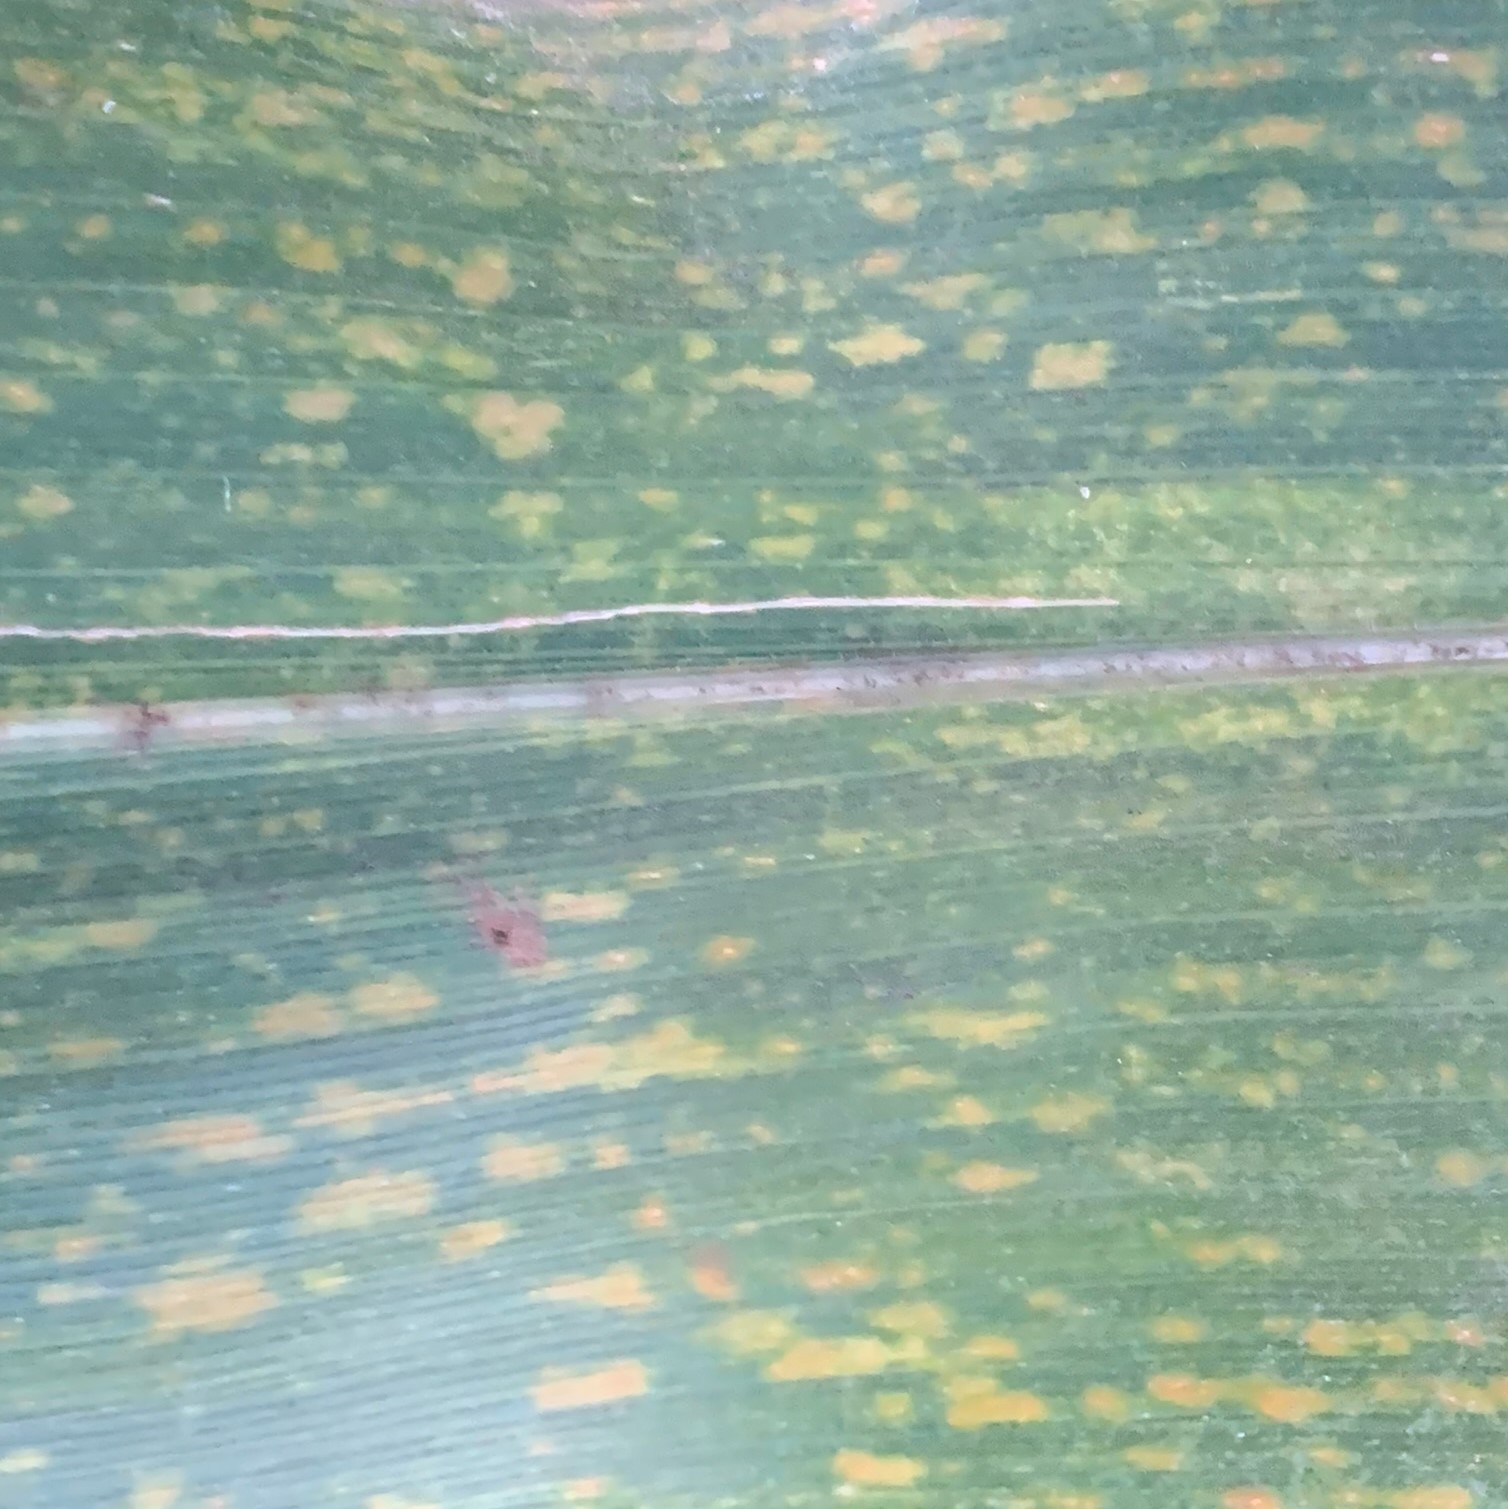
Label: MLN